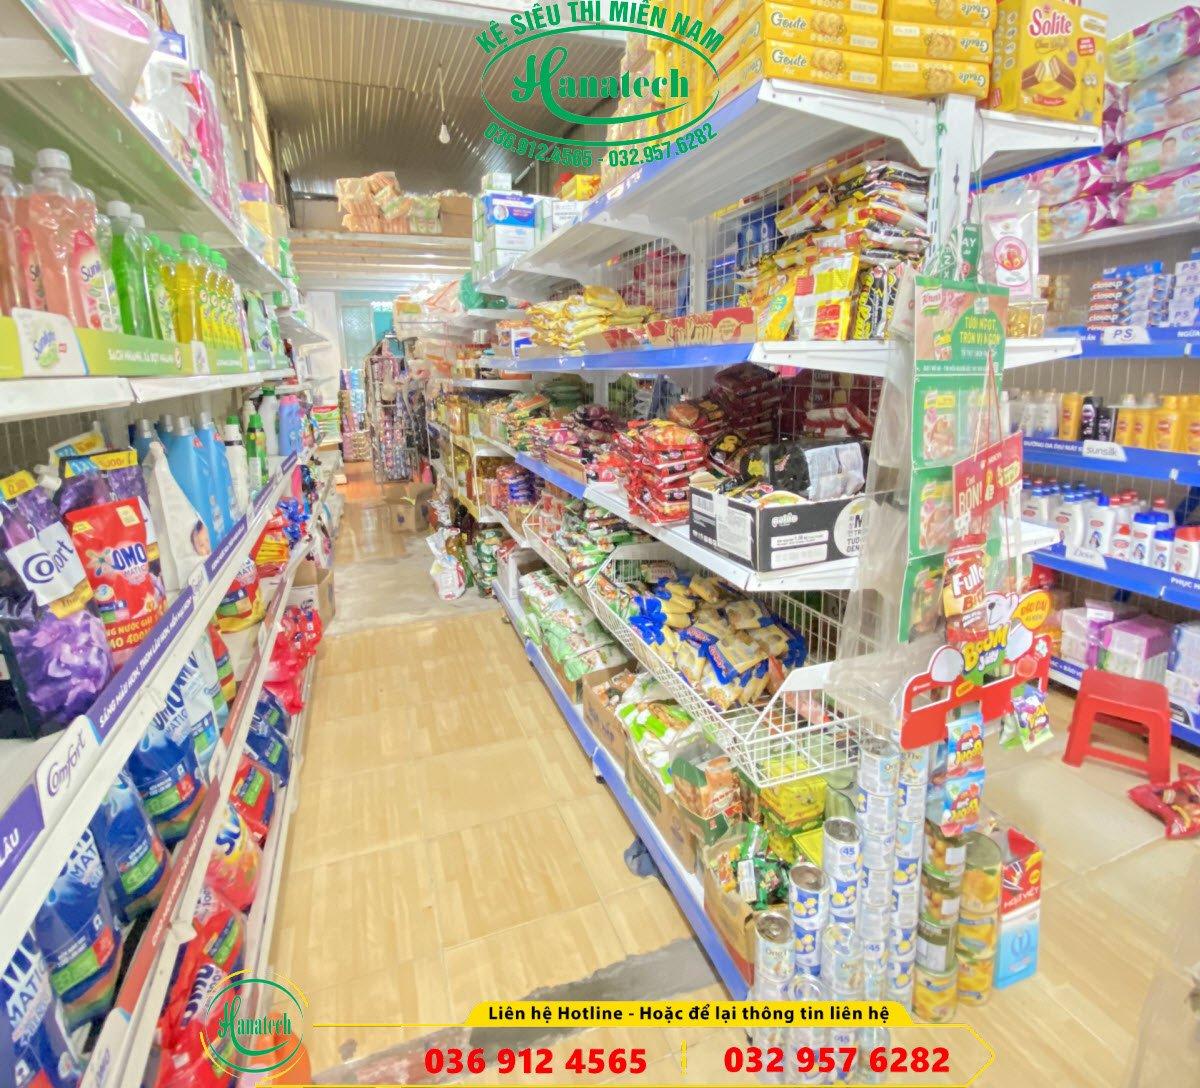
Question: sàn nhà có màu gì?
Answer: sàn nhà có màu nâu